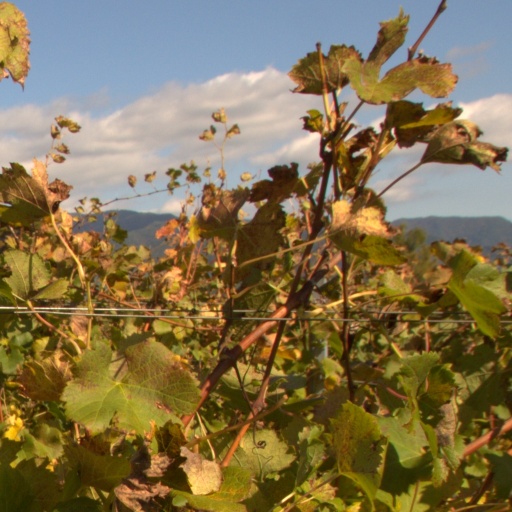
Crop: grape